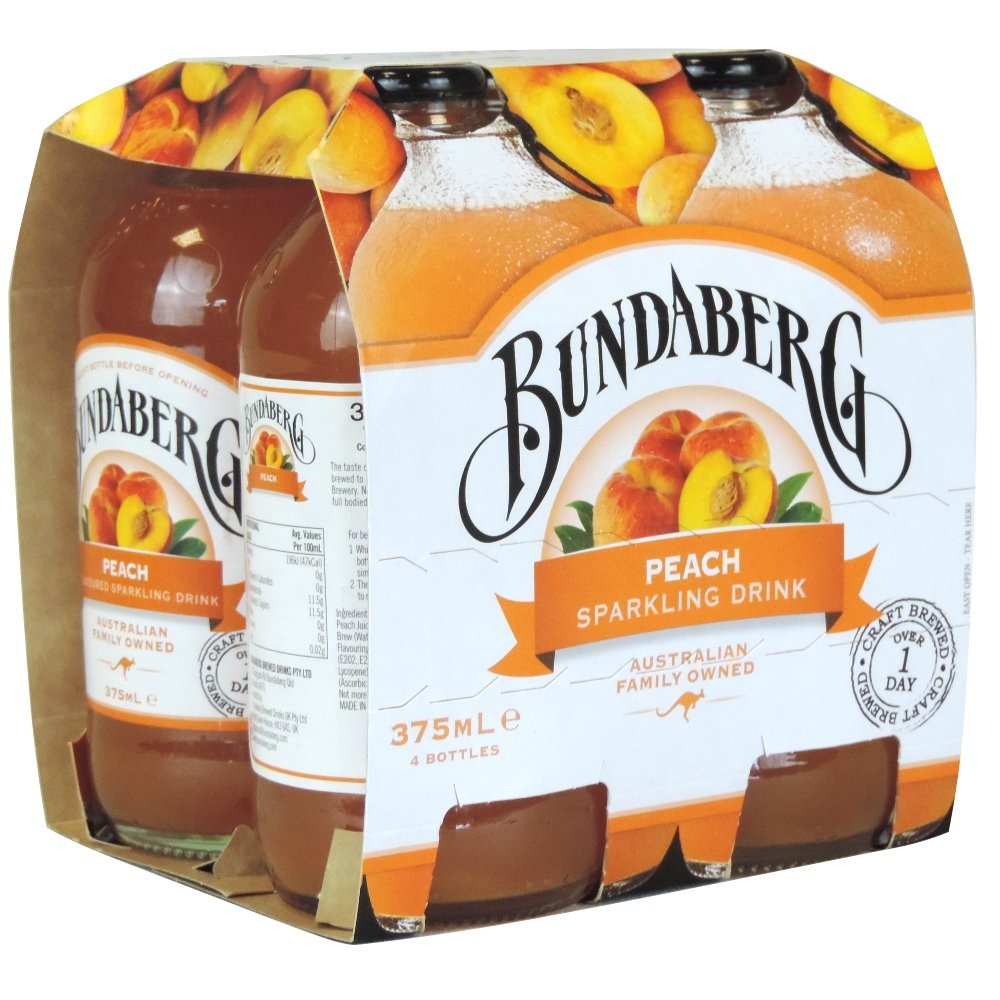
Item Name: Bundaberg - Peach Flavoured Sparkling Drink - 4 Bottle Pack(4x375ml) (Case of 6)
Value: 6.0
Unit: Count

Price: 21.15